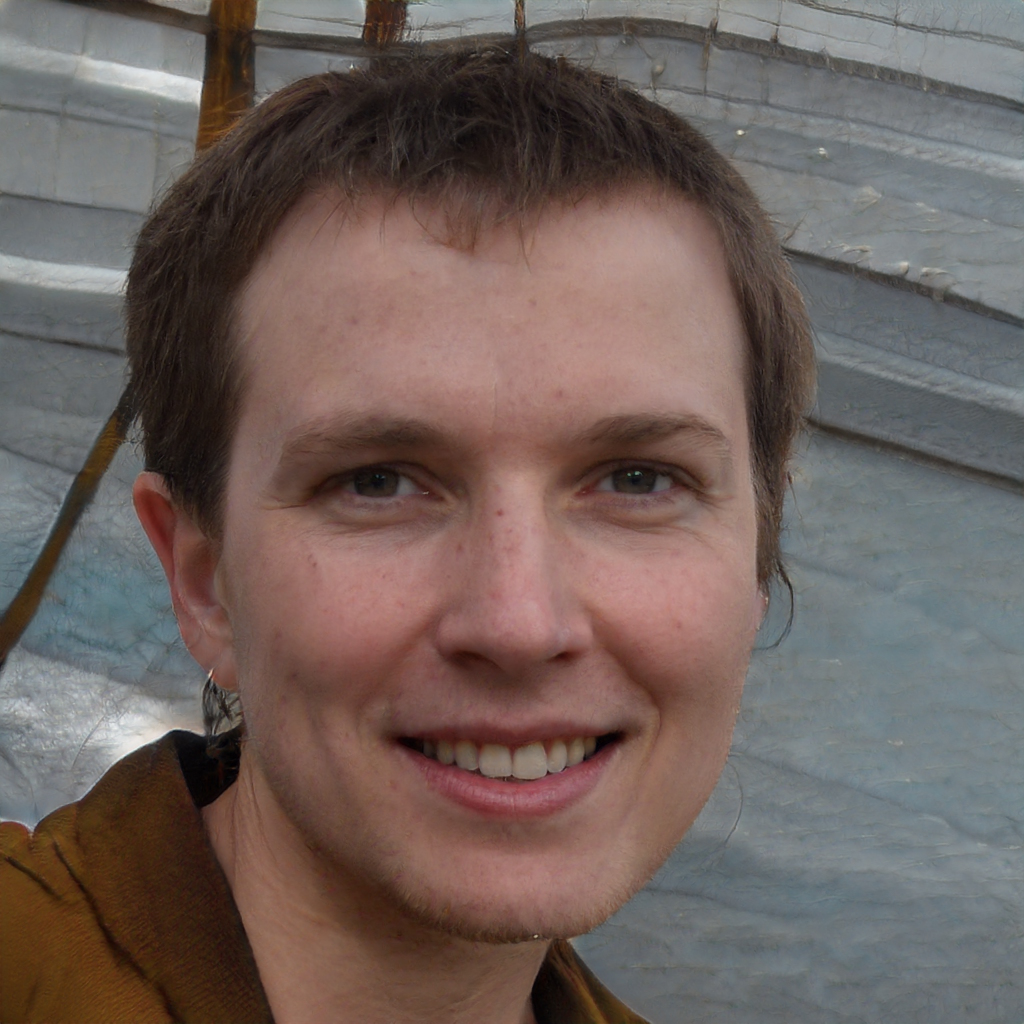
Gender: Male